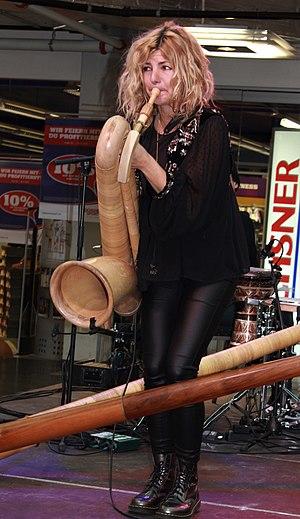
Eliana Burki, née le 13 septembre 1983 à Feldbrunnen, est une musicienne suisse, connue pour son jeu non traditionnel du cor des Alpes.
Le cor des Alpes est un instrument de musique à vent, en bois, de la famille des cuivres. Apparu au XIVᵉ siècle, il était utilisé initialement pour communiquer à distance en montagne. On le trouve surtout en Suisse, mais aussi en Autriche, en Allemagne, en France, en Pologne, en Ukraine et en Roumanie.